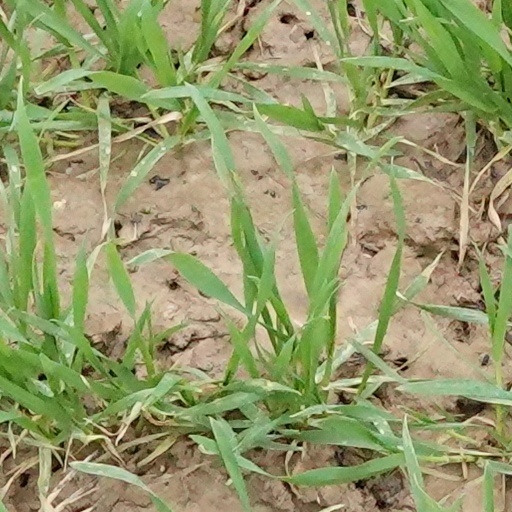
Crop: wheat